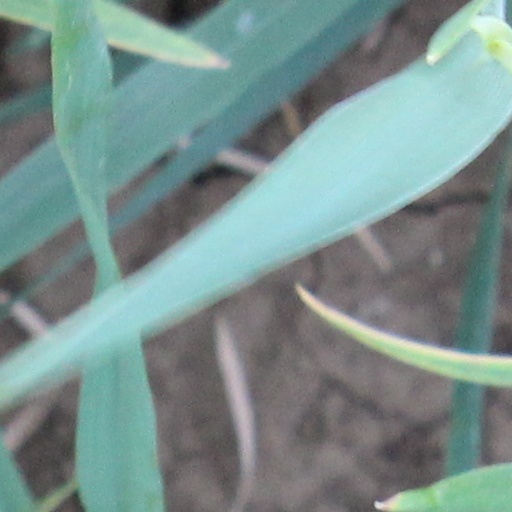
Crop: wheat